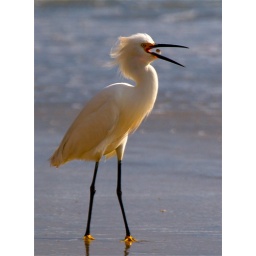
He was eating a sand crab yes, as asked about in a comment below.